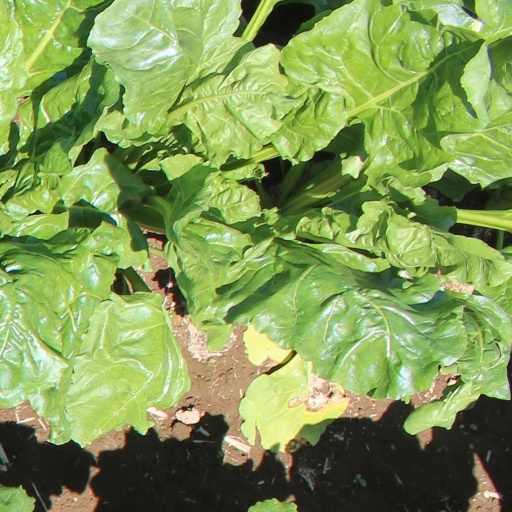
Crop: sugar beet